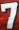
Number: 7